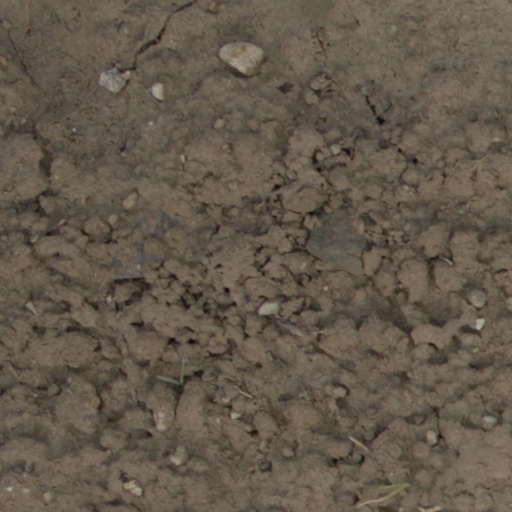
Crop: wheat